Joe Eigo

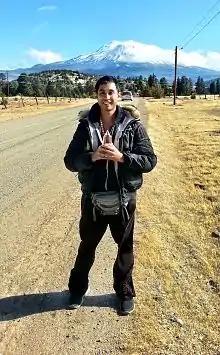
Joe Eigo at the Mount Shasta Vortex

Joe Eigo (born February 19, 1980) is a Canadian stunt performer.